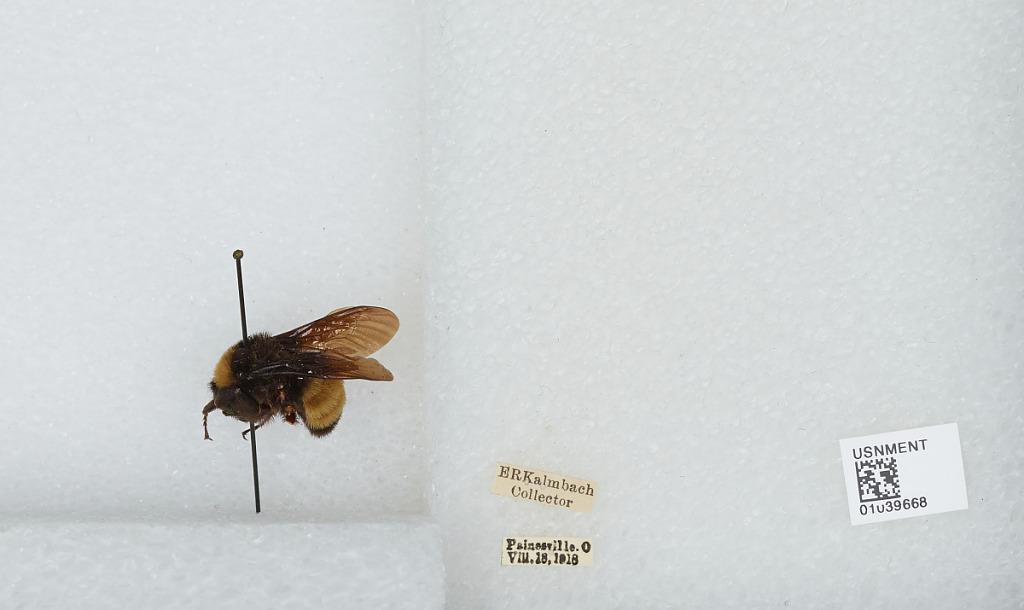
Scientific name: Bombus (Fervidobombus) pensylvanicus pensylvanicus (De Geer)
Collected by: E. Kalmbach
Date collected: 1918-8-18
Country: United States
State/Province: Ohio
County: Lake
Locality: Painesville
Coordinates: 41.7228, -81.2497